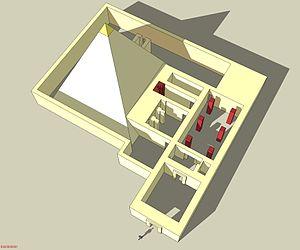
La pyramide d'Ipout Iʳᵉ est située au nord-est du complexe pyramidal de Téti à Saqqarah.